Ricky Nelson

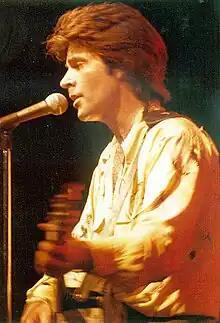
Nelson plays at a concert in Lawton, Oklahoma

In 1957, when Nelson was 17, he met and fell in love with Marianne Gaba, who played the role of Ricky's girlfriend in three episodes of "Ozzie and Harriet". Nelson and Gaba were too young to enter a serious relationship, although according to Gaba "we used to neck "for hours"."